Julia Platt

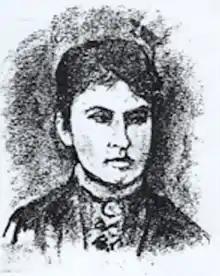
Julia Platt in 1882

Julia Barlow Platt (14 September 1857, in San Francisco – 1935) was an American embryologist, politician and mayor.